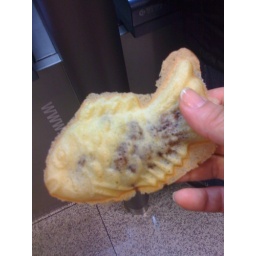
it doesn't have &amp;quot;fish&amp;quot; in it. Taste like pan cake with red soy bean paste.